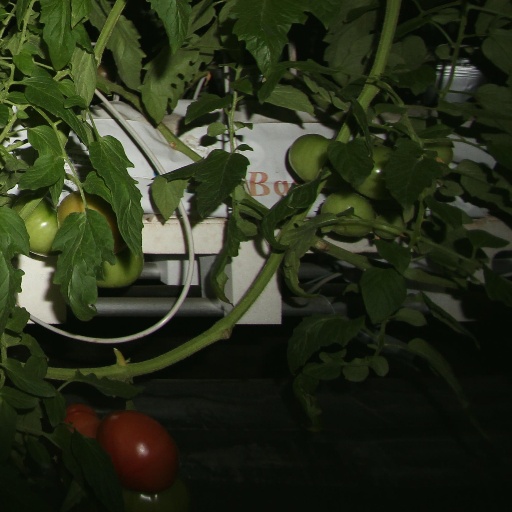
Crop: tomato